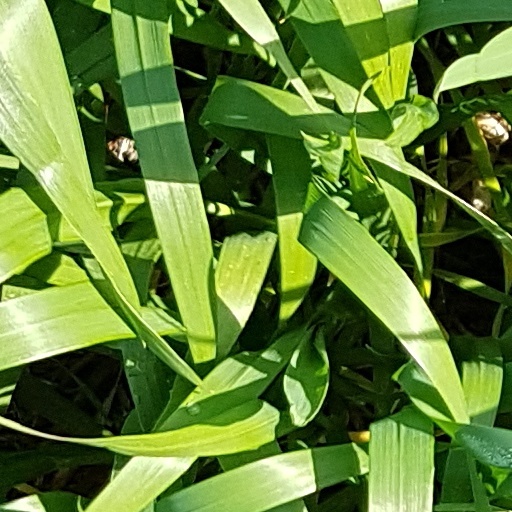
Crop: wheat